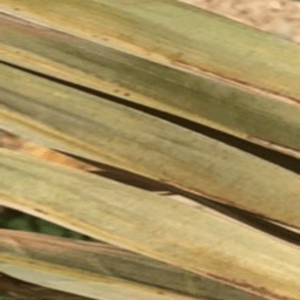
Label: Magnesium Deficiency